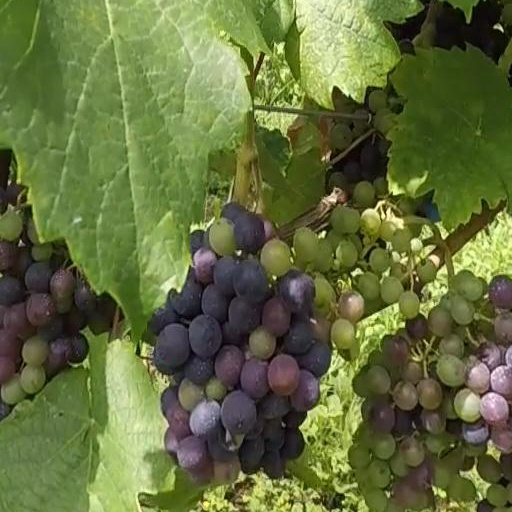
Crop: grape